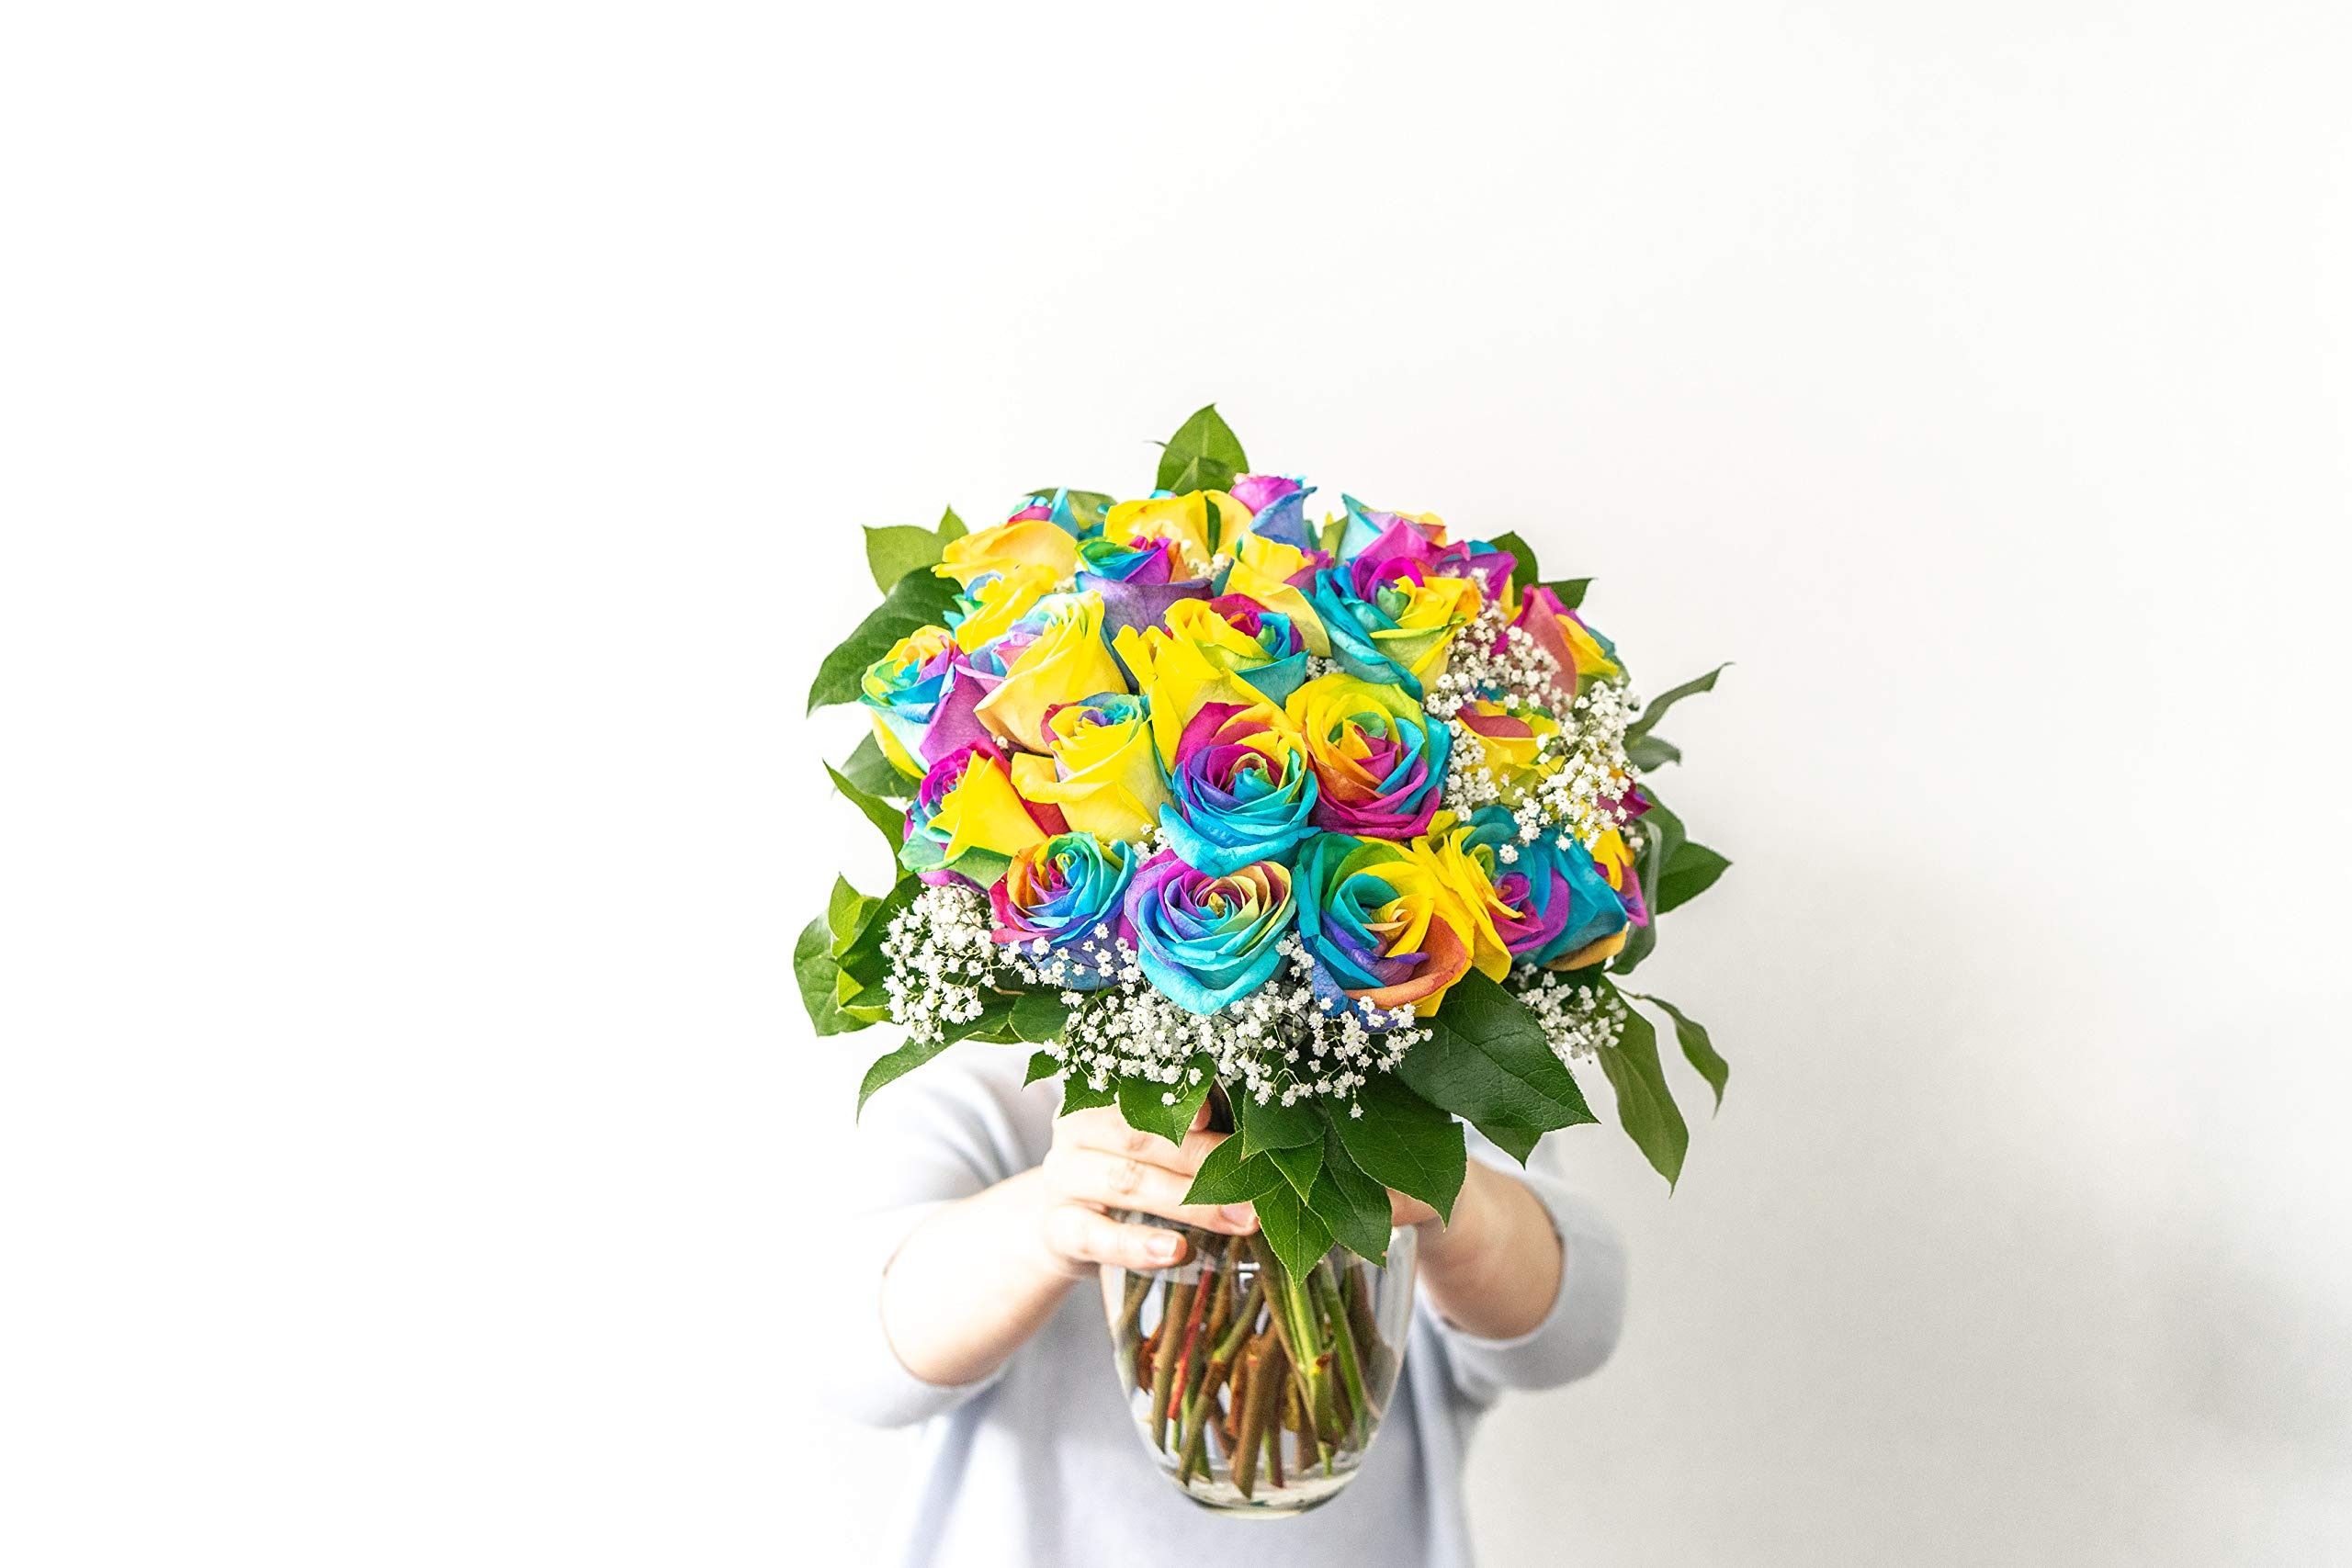
Item Name: From You Flowers - Two Dozen Wild Rainbow Roses with Glass Vase (Fresh Flower Bouquets) Birthday, Anniversary, Get Well, Congratulations, Thank You, All Occasions
Bullet Point 1: Includes: 24 Wild Rainbow Roses + Free Glass Vase. Roses are cut and placed in different organic dyes made from plant extracts which the petals absorb enhancing the color to vibrant hues.
Bullet Point 2: For maximum freshness, all orders are delivered directly to your recipient's doorstep. Arrival date can be confirmed during checkout.
Bullet Point 3: Upon arrival, remove flower bouquets from wrap, trim ends of stems and rearrange in vase with fresh water including flower food packet.
Bullet Point 4: Fresh flowers are delivered wrapped and secured with a vase in a gift box. Blooms may take 2-3 days to open up and rearranged bouquet may not look exactly like the photos.
Bullet Point 5: To include a personalized message, check the box labeled 'This is a gift' in your cart or at checkout.
Product Description: Make a statement with this bouquet of Two Dozen Wild Rainbow Roses. Choose to pair the roses for a vase, or have them delivered without a vase. Includes: 24 Wild Rainbow Roses Vase (Optional) Card Message
Value: 24.0
Unit: Count

Price: 74.98